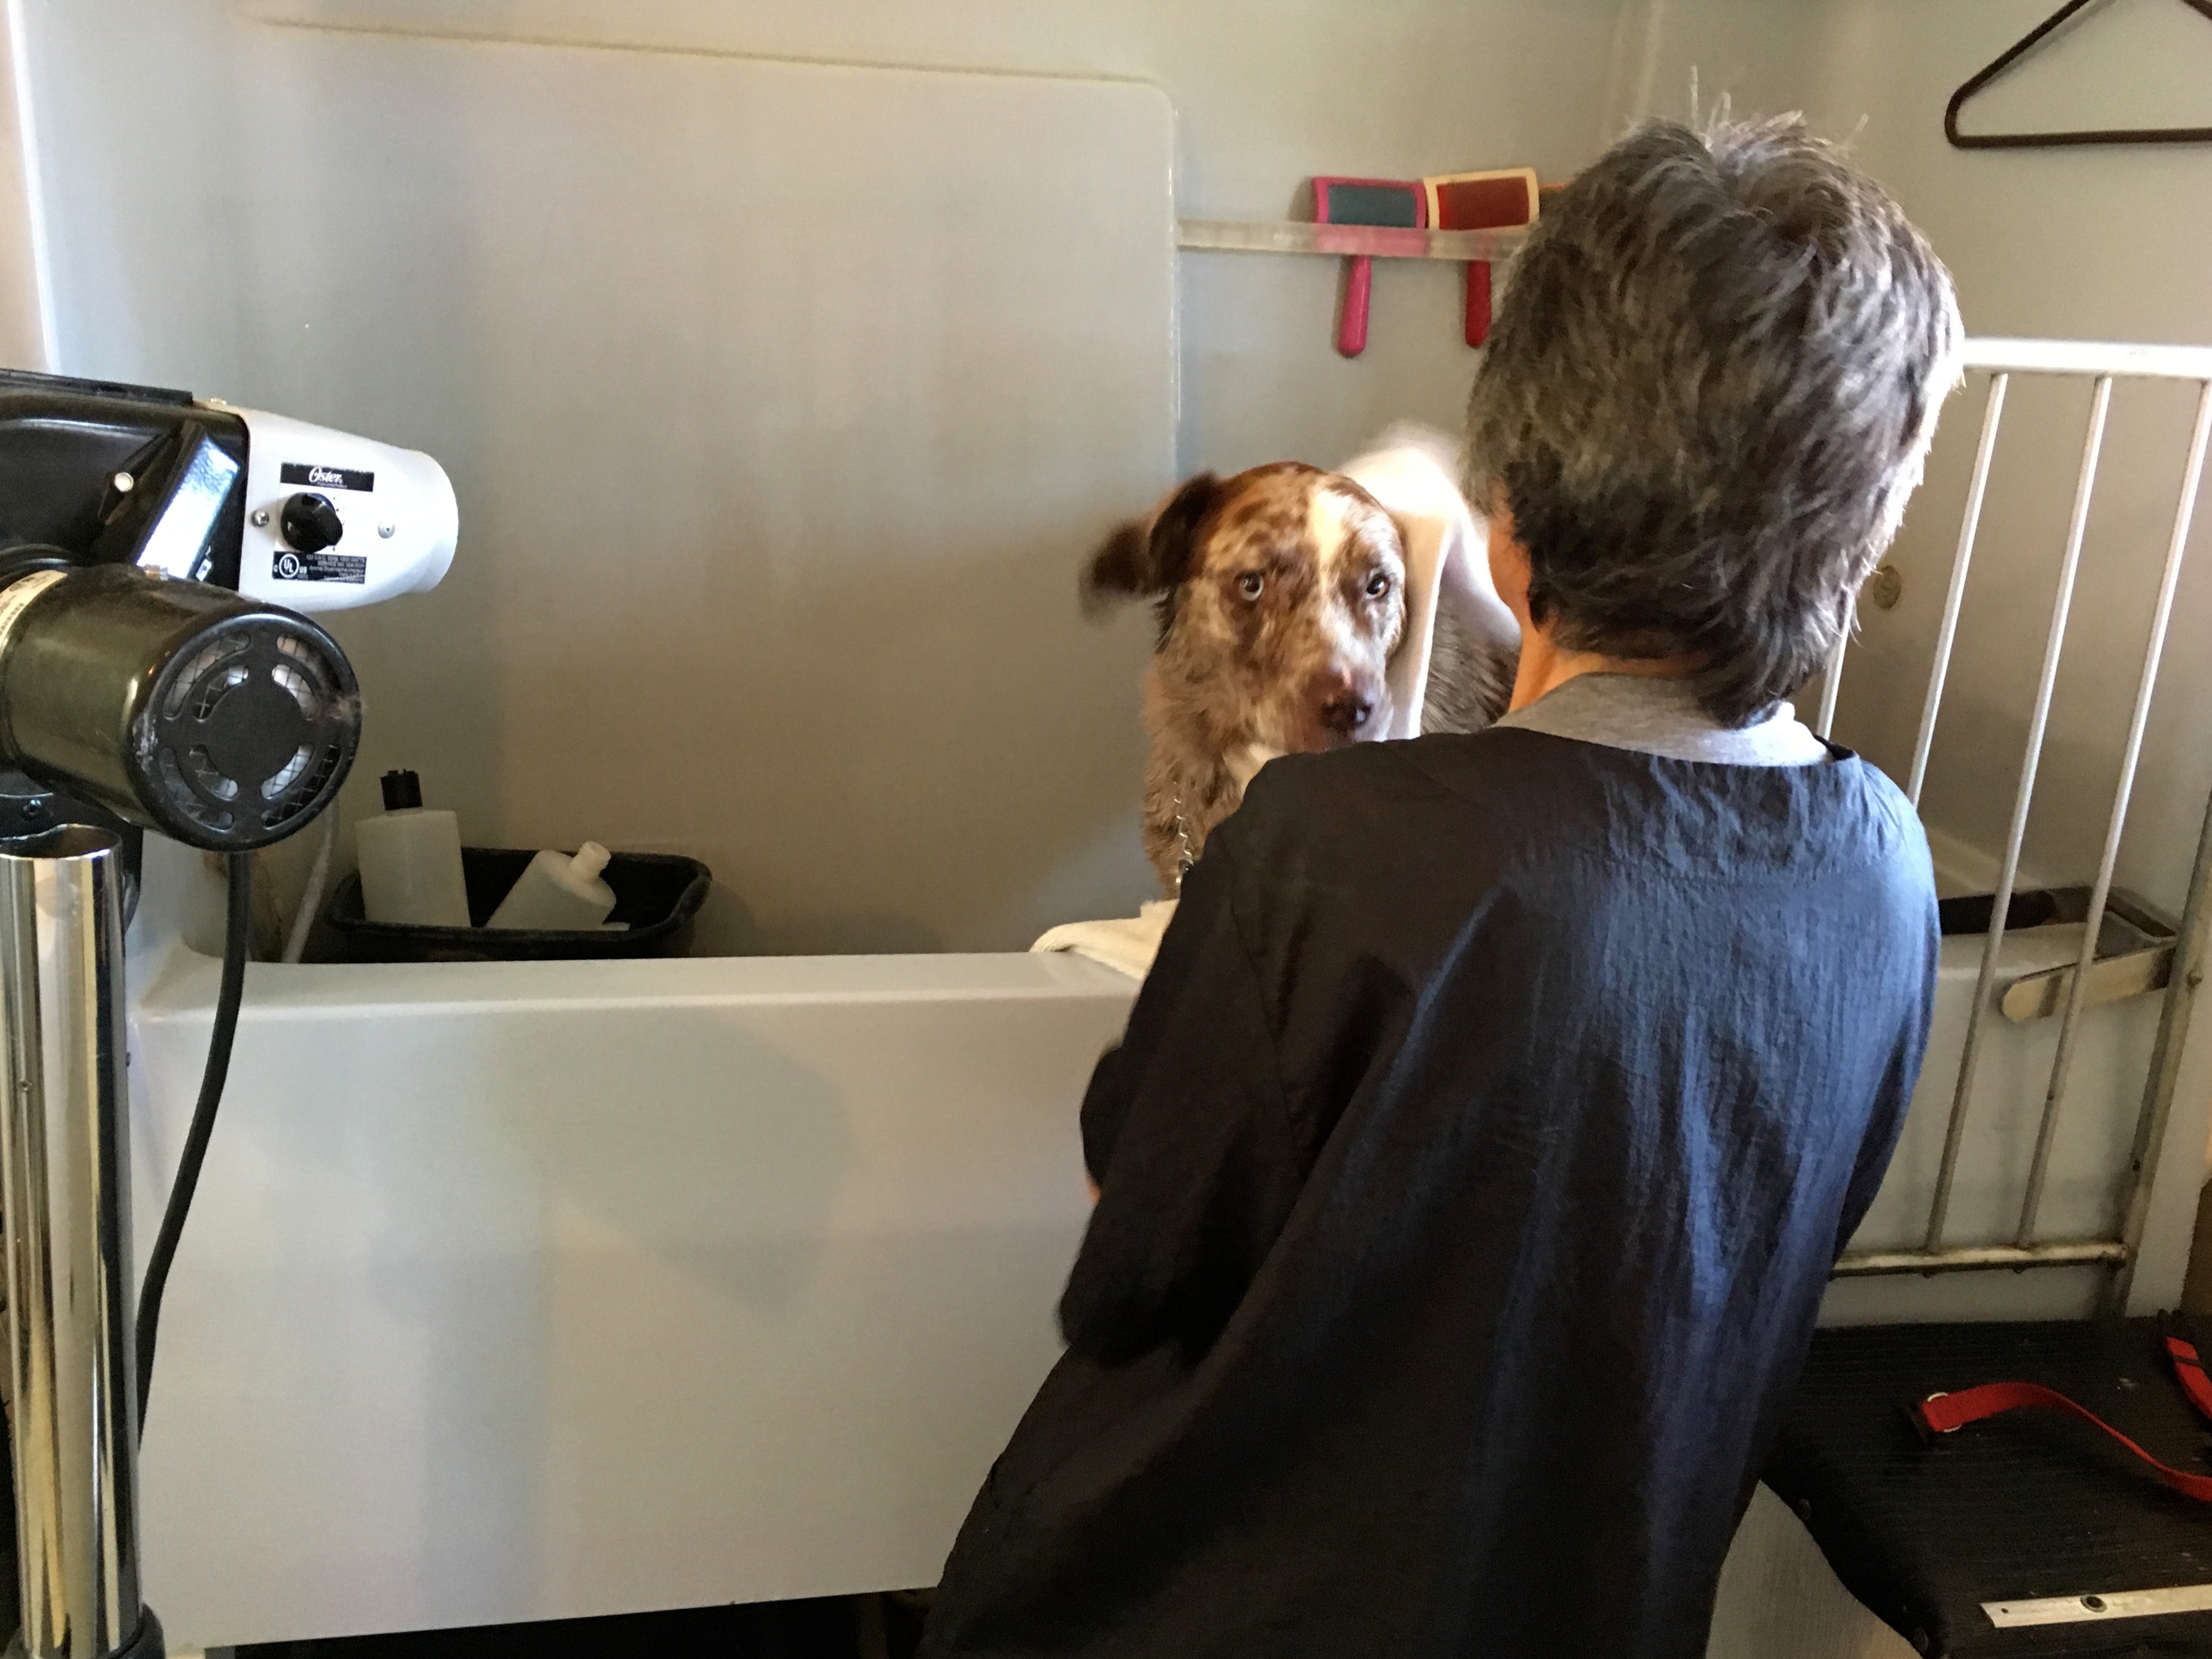
furniture, dog like mammal